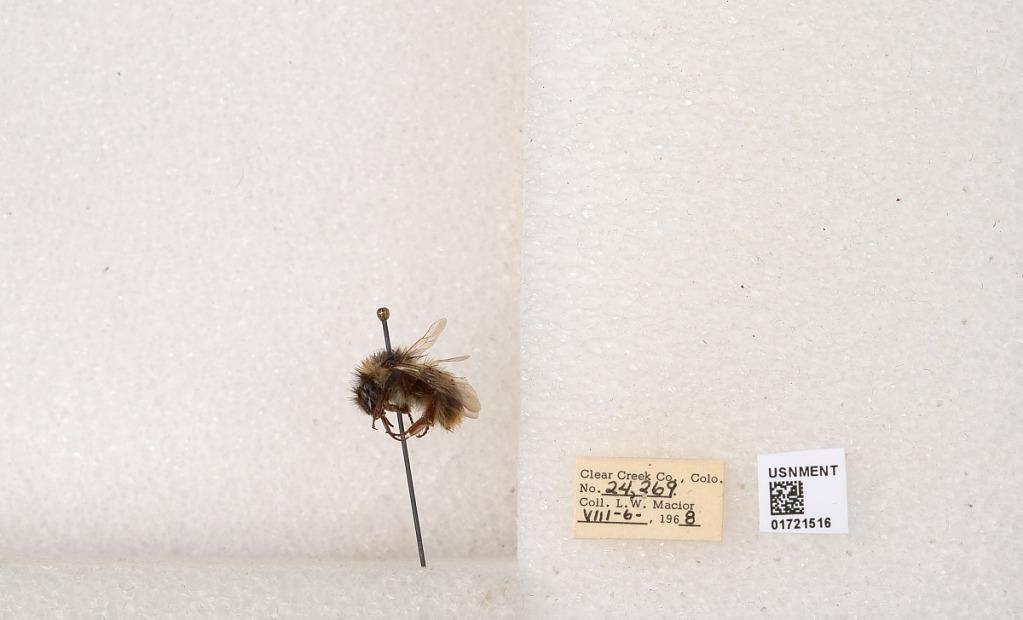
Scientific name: Bombus kirbyellus
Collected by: L. Macior
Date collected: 1968-8-6
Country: United States
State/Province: Colorado
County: Clear Creek
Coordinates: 39.6891, -105.644